Henry Brockholst Livingston

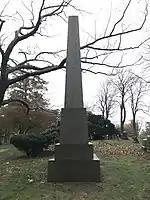
Livingston's gravesite

From 1802 to 1807, Livingston served as a justice of the Supreme Court of New York, where he authored a famous dissent in the 1805 case of "Pierson v. Post".